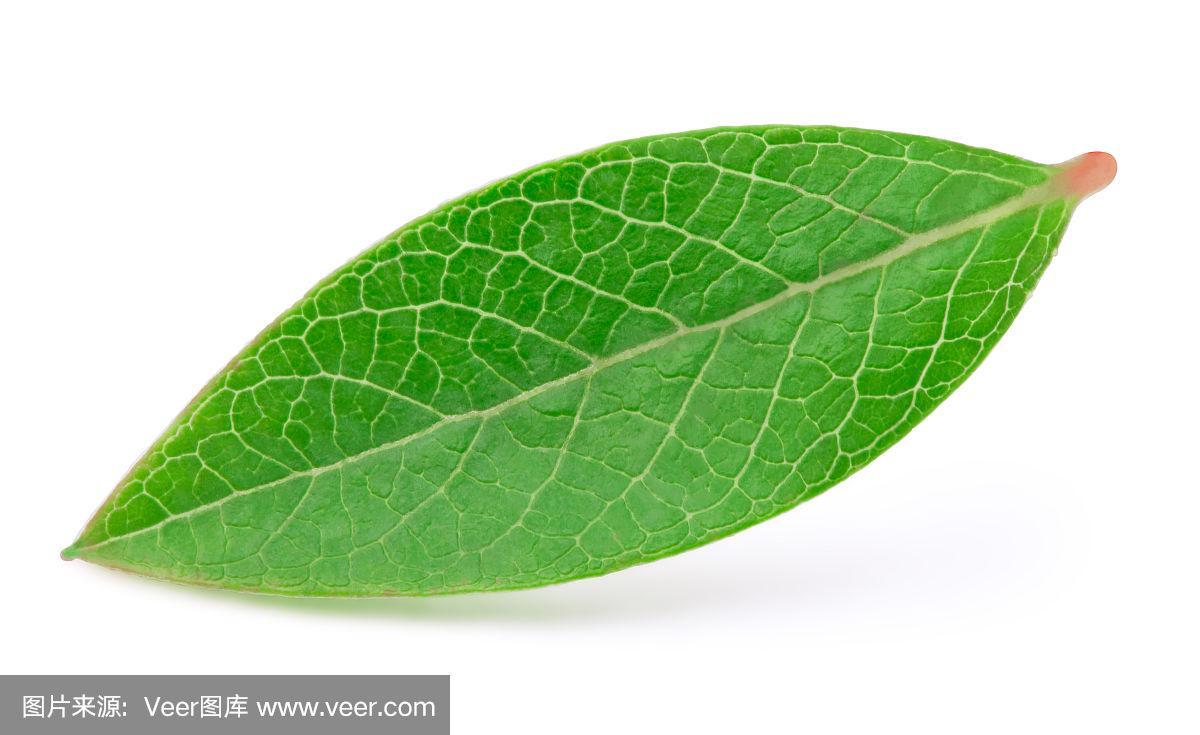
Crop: blueberry
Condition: healthy